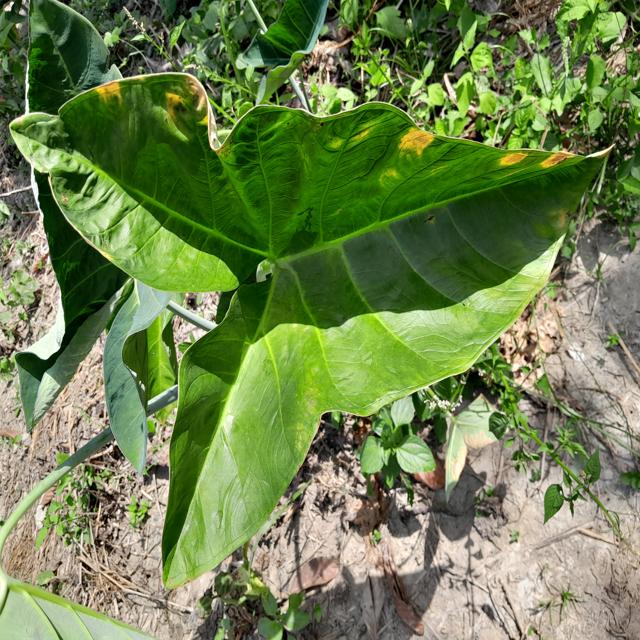
Label: Healthy